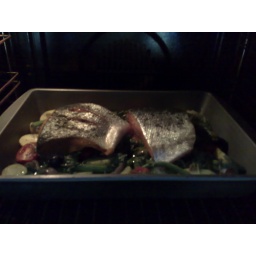
Salmon on a bed of veg baking in oven